Same-sex marriage in the United States

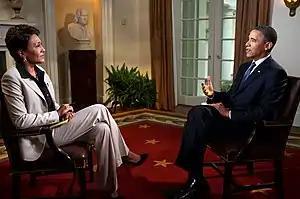
President Barack Obama interviewed by Robin Roberts of ABC's "Good Morning America", at the White House, May 9, 2012.

The legal issues surrounding same-sex marriage in the United States are determined by the nation's federal system of government, in which the status of a person, including marital status, is determined in large measure by the individual states. Prior to 1996, the federal government did not define marriage; any marriage recognized by a state was recognized, even if that marriage was not recognized by one or more states, as was the case until 1967 with interracial marriage, which some states banned by statute.